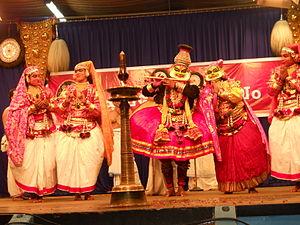
Krishnanattam, également nommé Krishnâttam, est un spectacle nocturne voué au culte du temple de Guruvayur. Au Kerala, les drames sont dansés uniquement par des hommes et de jeunes garçons.